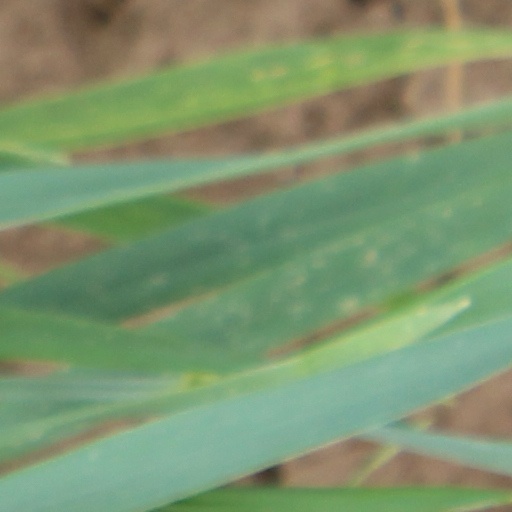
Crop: wheat